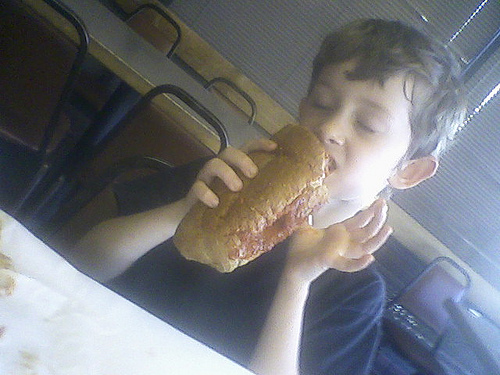
user: Given an image and a question. Answer the question in a short answer. Question: What type of sandwich is the boy eating? Short Answer:
assistant: meatball